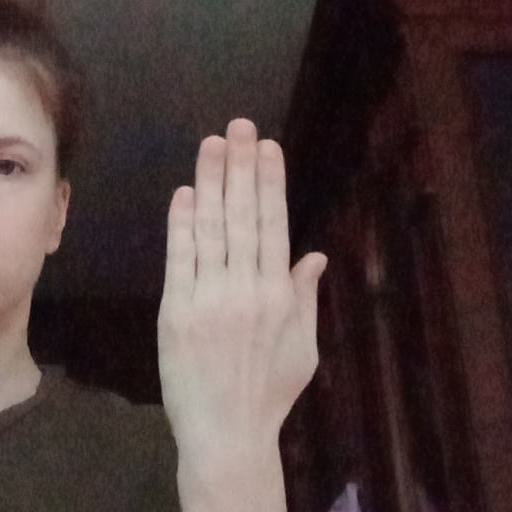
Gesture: stop_inverted